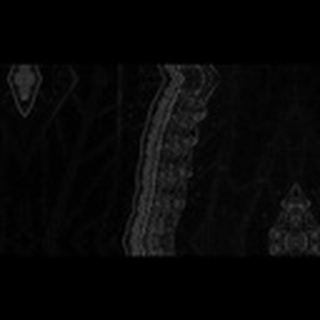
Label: cotton_army_worm